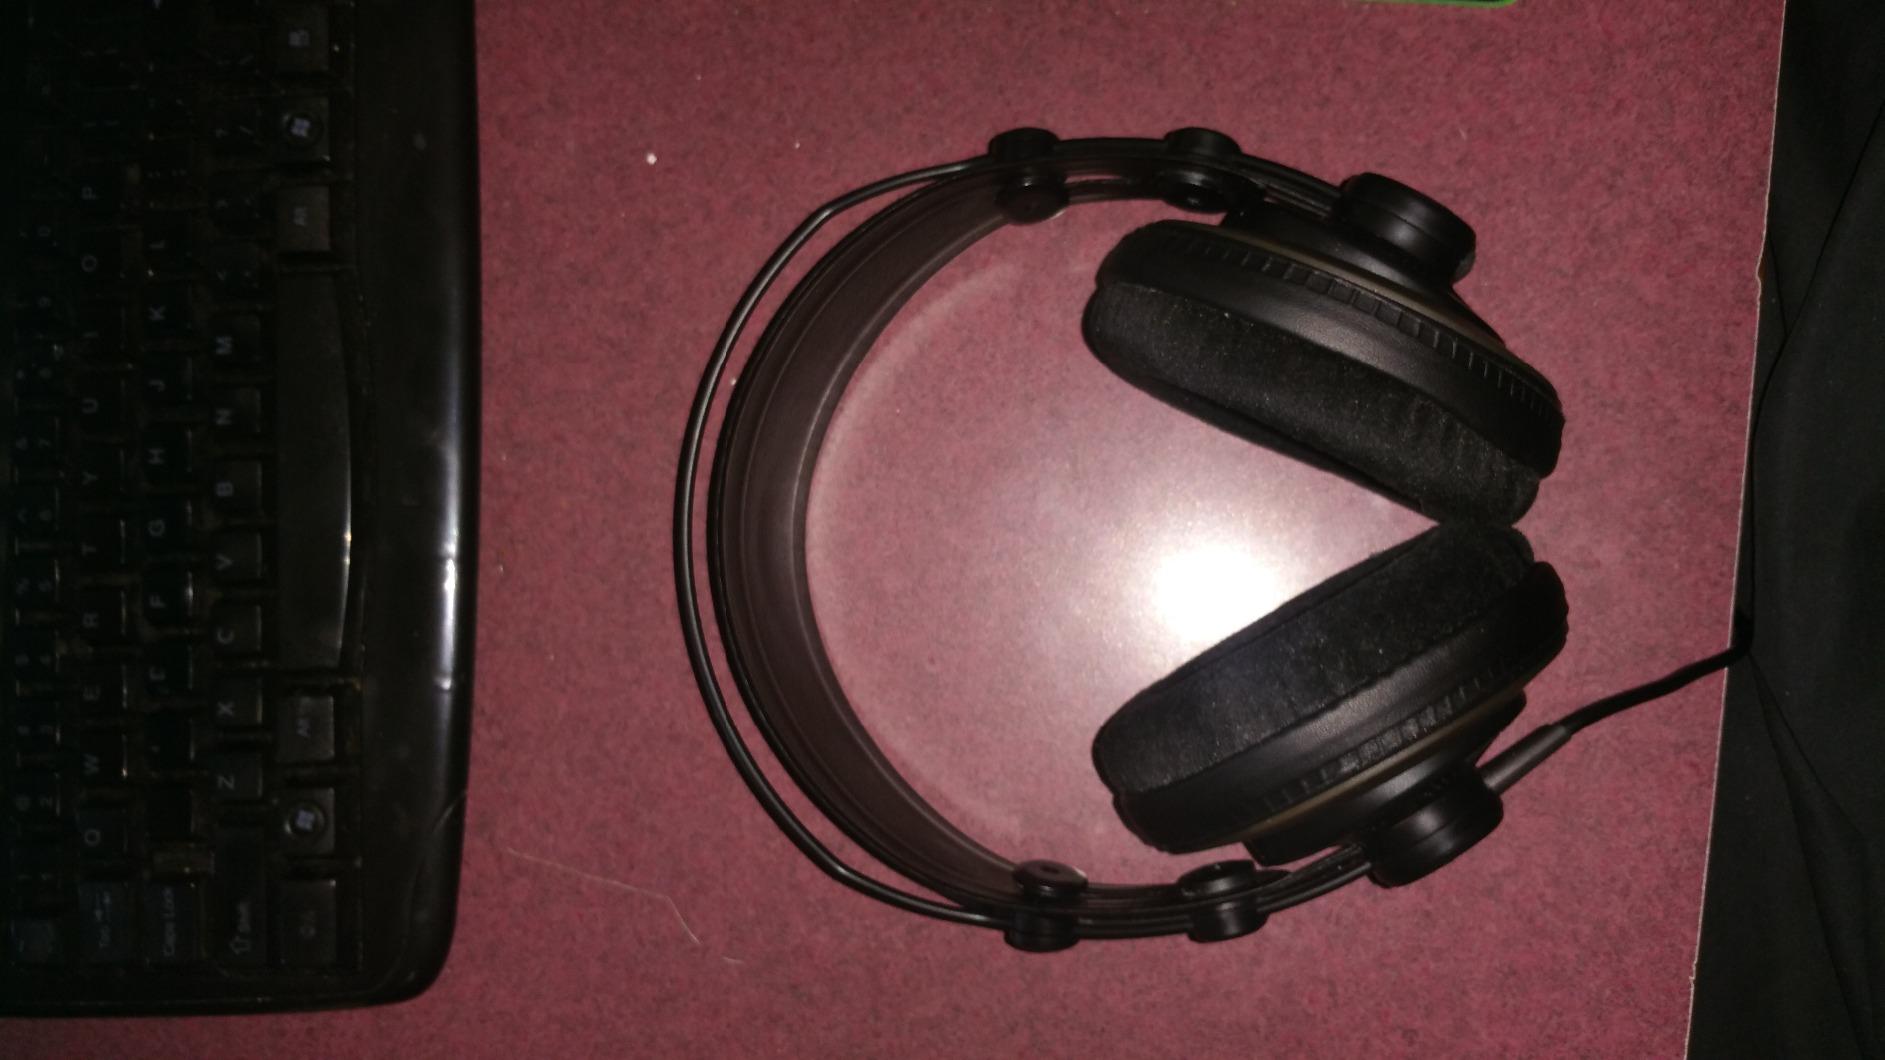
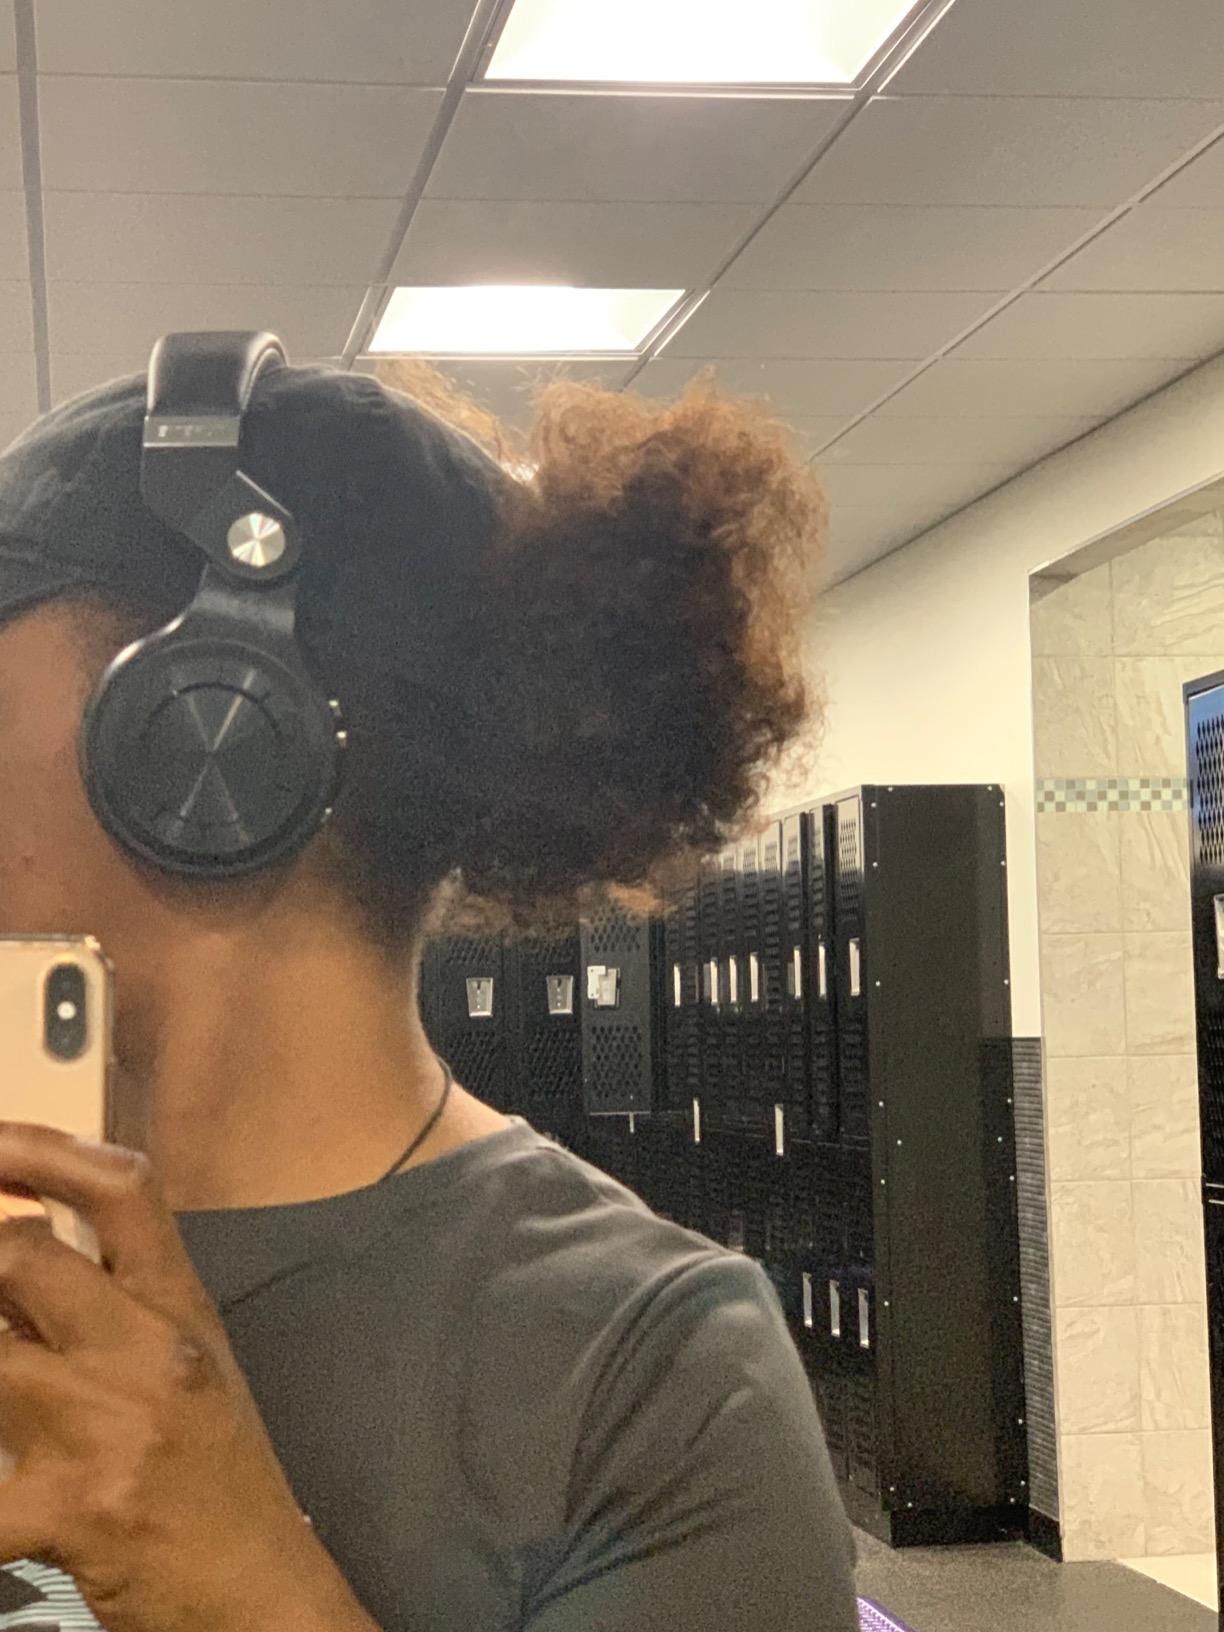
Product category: headphones
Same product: no